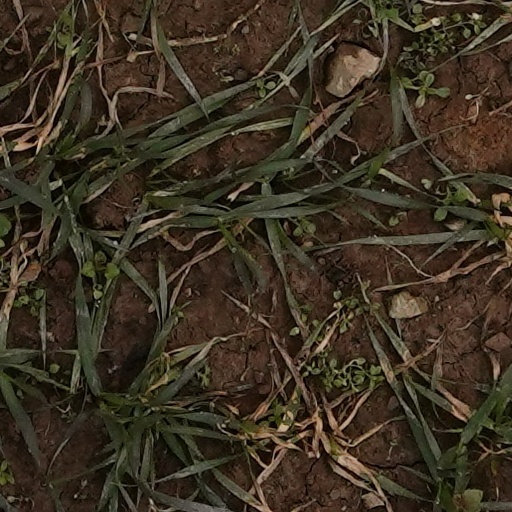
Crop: wheat